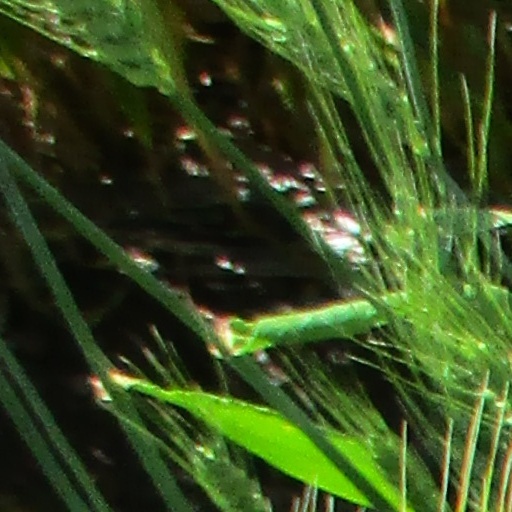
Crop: wheat